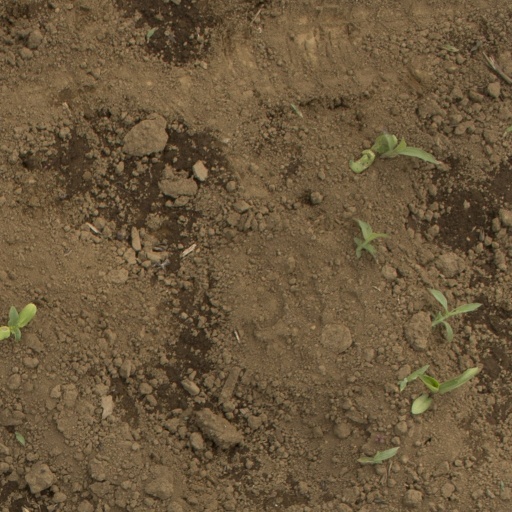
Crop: Jerusalem artichoke